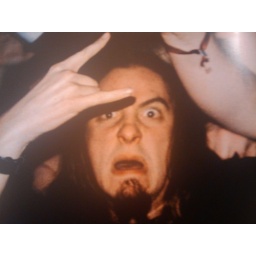
From the book &amp;quot;true norwegian black metal&amp;quot; by peter beste